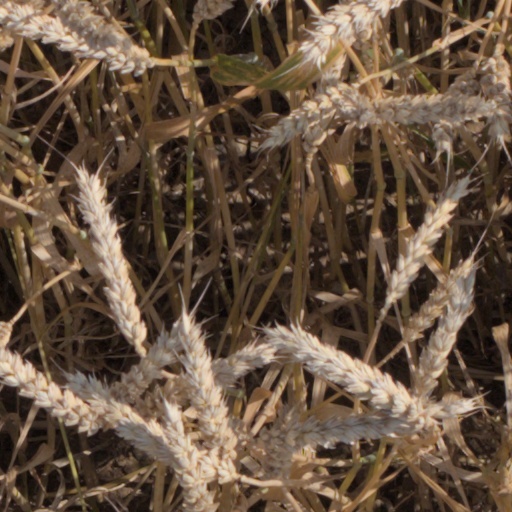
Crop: wheat